United Nations Security Council Resolution 1274

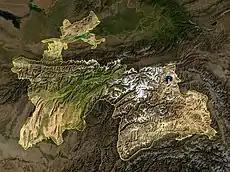
Satellite view of Tajikistan

United Nations Security Council resolution 1274, adopted unanimously on 12 November 1999, after recalling all resolutions on the situation in Tajikistan and along the Tajik-Afghan border, the Council extended the mandate of the United Nations Mission of Observers in Tajikistan (UNMOT) for a further six months until 15 May 2000 and addressed preparations for upcoming parliamentary elections in the country.